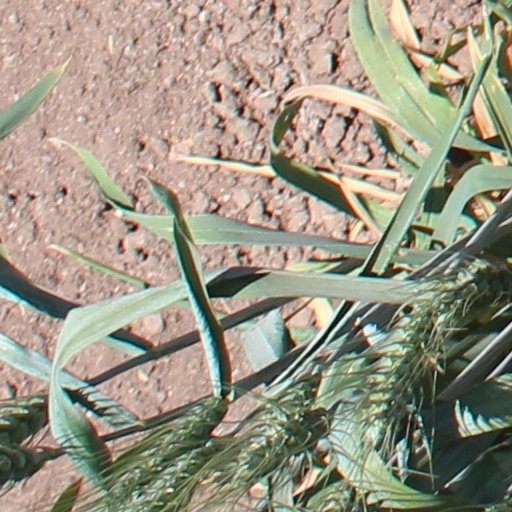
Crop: wheat